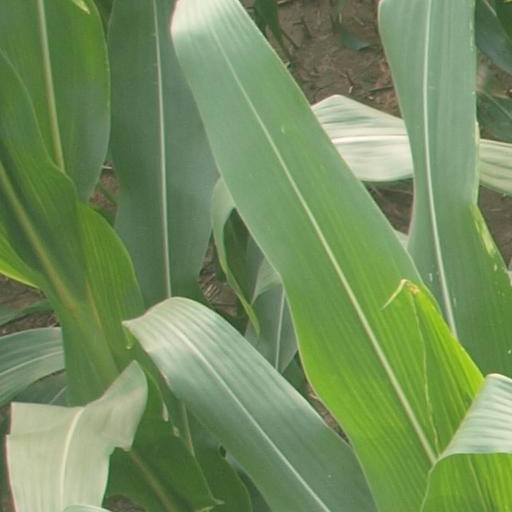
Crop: maize; corn